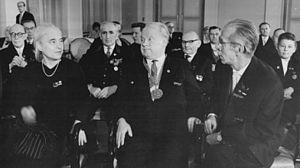
L'Ordre du mérite patriotique est une médaille d'État de la République démocratique allemande (RDA) créé en 1954. Cette décoration distinguait l'excellence de certains Allemands de l'Est, dans toutes les sphères de la vie sociale.